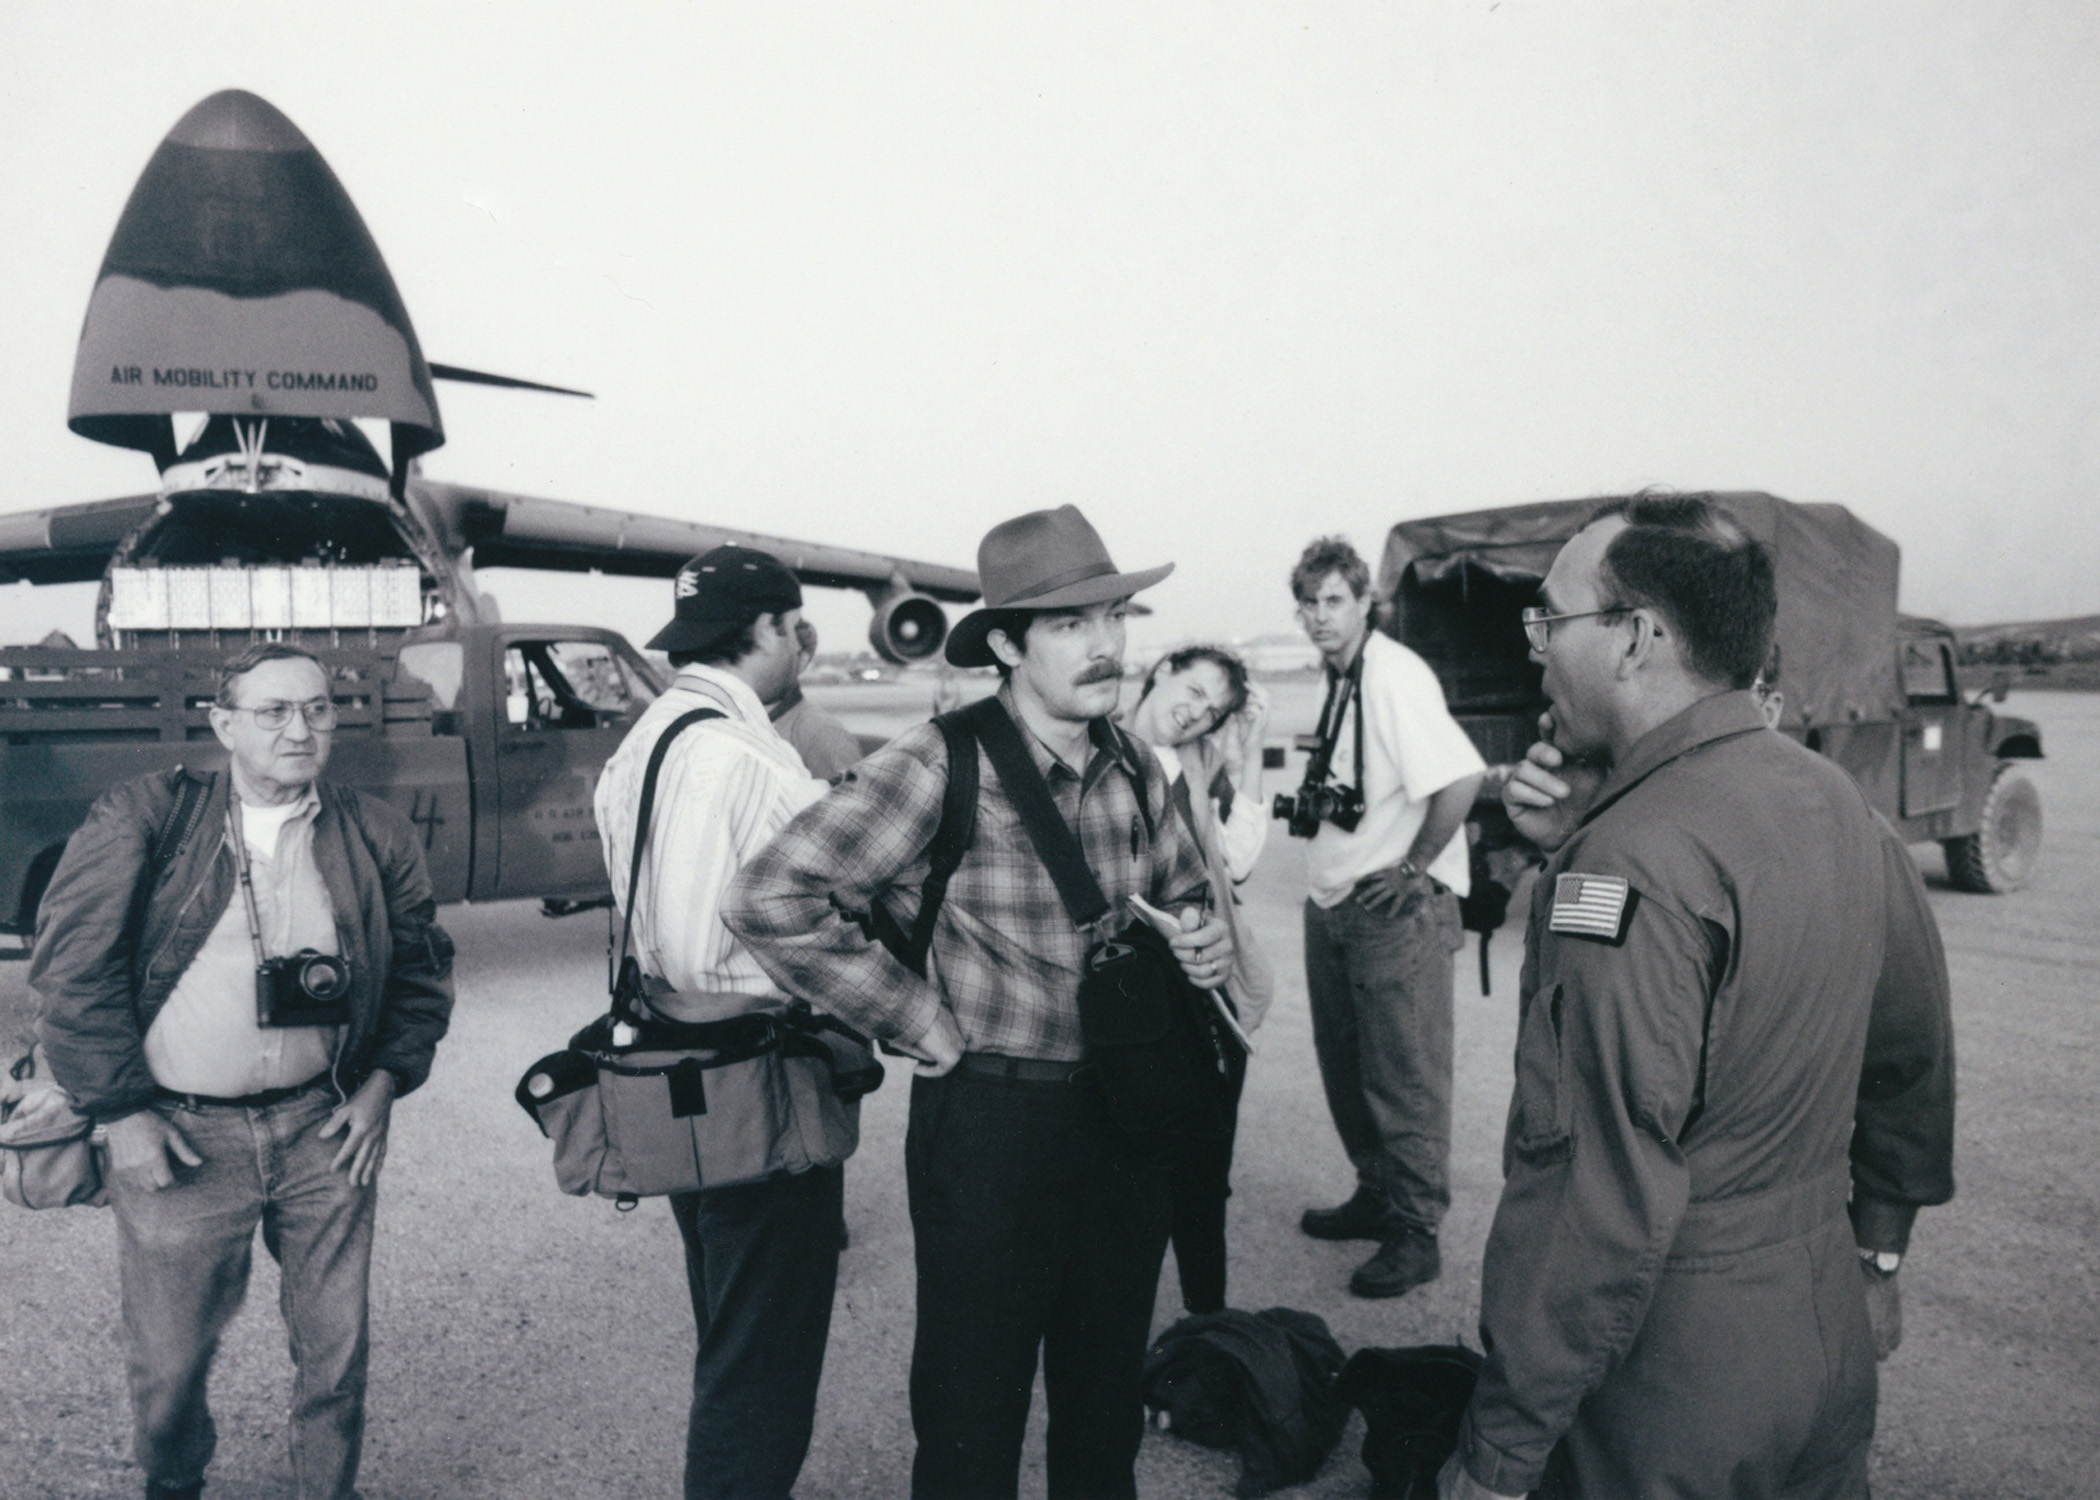
person, airplane, aircraft, military, soldier, vehicle, aviation, profession, crew, troop, air force, militia, military officer